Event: Nepal Earthquake
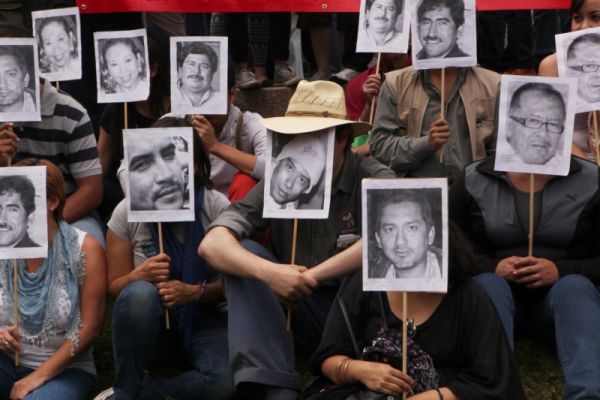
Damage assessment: no_damage